China–Ireland relations

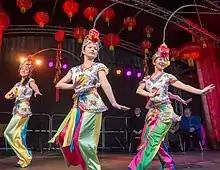
Dublin Chinese New Year Festival 2014

In April 2000, Ireland and China initiated an “Agreement for the Avoidance of Double Taxation "; they also signed "Agreement on Scientific and Technological Cooperation" in the following September. These documents helped the two nations developing their foreign relations and economic growth by increasing job opportunities and wages. By 2019, there are about 37 Chinese companies in Ireland that have 3,200 employees in total.